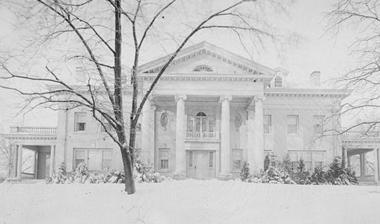
Building: Hawthorn Hill
Country: United States of America
Year built: 1914
Historic house in Ohio, United States This article is about the house in the United States. For the hamlet in Warfield, see Hawthorn Hill, Berkshire . For the hamlet in Coningsby, see Hawthorn Hill, Lincolnshire . United States historic place Hawthorn Hill U.S. National Register of Historic Places U.S. National Historic Landmark Hawthorn Hill in the winter Show map of Ohio Show map of the United States Location 901 Harman Avenue, Oakwood, Ohio Coordinates 39°43′20″N 84°10′34″W / 39.72222°N 84.17611°W / 39.72222; -84.17611 Built 1914 Architect Schenck & Williams , Wilbur and Orville Wright Architectural style Classical Revival NRHP reference No. 74001585 Added to NRHP October 18, 1974 Hawthorn Hill is the house that served as the post-1914 home of Orville , Milton and Katharine Wright . Located in Oakwood, Ohio , Wilbur and Orville Wright intended for it to be their joint home, but Wilbur died in 1912, before the home's 1914 completion.  The brothers hired the prominent Dayton architectural firm of Schenck and Williams to realize their plans.  Orville and his father Milton and sister Katharine occupied the home in 1914. Though the property now comprises three acres (1.2 ha), the mansion originally sat on 17 acres (69,000 m 2 ).  The Wrights named the property after the hawthorn trees found on the property.  There are at least 150 hawthorn trees on the site. Orville Wright designed some of the mechanical features of the house such as the water storage tank used to collect and recycle rainwater, and the central vacuum system; these features reflect his creative genius. For 34 years, this house was the gathering place for the greats and near-greats in the history of American aviation. The home was owned by the NCR Corporation after Orville's death until August 18, 2006, when the company donated the historic home to the Wright Family Foundation in honor of Orville's 135th birthday and National Aviation Day . NCR used it as a guesthouse for corporate VIPs and for corporate functions. On occasion they opened the home to the general public. In September 2007, Dayton History , in cooperation with the Wright Family Foundation, began offering scheduled public tours of Hawthorn Hill. NCR extensively redecorated the mansion's interior after Orville's death.  Only Orville's study approximates its pre-1948 appearance.  However, Edward A. Deeds , then-chairman of the National Cash Register Company , sent a photographer to the home immediately following Orville's death to visually record the interior of the house at that time. The U.S. Secretary of the Interior designated Hawthorn Hill a National Historic Landmark in 1991 and added it to the U.S. World Heritage Tentative List in January 2008 as a part of the Dayton Aviation Sites listing. It is a component of the National Aviation Heritage Area . Gallery References